Alcibiades

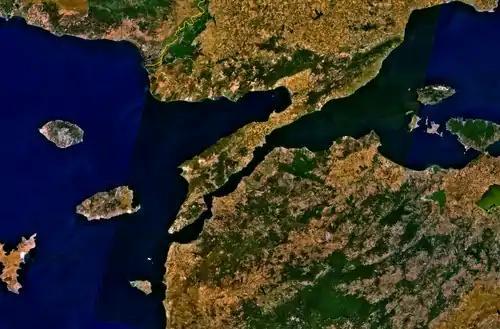
Satellite image of the Thracian Chersonese (now known as the Gallipoli Peninsula) and surrounding area. Alcibiades traveled to the Chersonese in 408 BC and attacked the city of Selymbria on the north shore of the Propontis.

On his arrival in the local Persian court, Alcibiades won the trust of the powerful satrap and made several policy suggestions which were well received. According to Thucydides, Alcibiades immediately began to do all he could with Tissaphernes to injure the Peloponnesian cause. At his urging, the satrap reduced the payments he was making to the Peloponnesian fleet and began delivering them irregularly. Alcibiades next advised Tissaphernes to bribe the generals of the cities to gain valuable intelligence on their activities. Lastly, and most importantly, he told the satrap to be in no hurry to bring the Persian fleet into the conflict, as the longer the war dragged out the more exhausted the combatants would become. This would allow the Persians to more easily conquer the region in the aftermath of the fighting. Alcibiades tried to convince the satrap that it was in Persia's interest to wear both Athens and Sparta out at first, "and after docking the Athenian power as much as he could, forthwith to rid the country of the Peloponnesians".